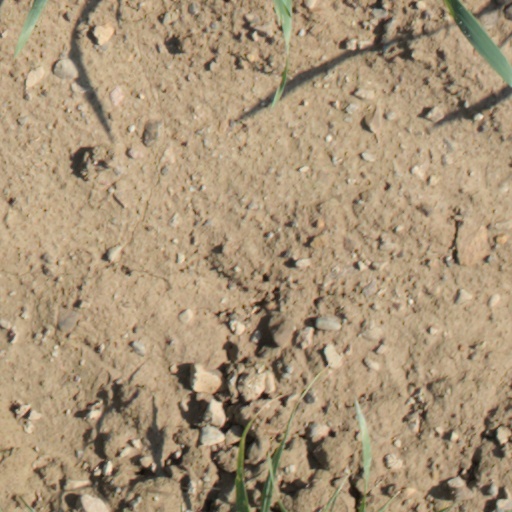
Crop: wheat